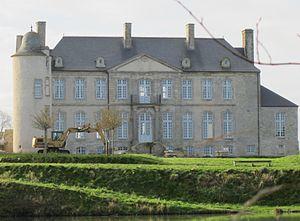
Château de Sébeville (18e) This building is indexed in the Base Mérimée, a database of architectural heritage maintained by the French Ministry of Culture,
Cet article recense les monuments historiques situés dans l'arrondissement de Cherbourg, dans le département de la Manche.
Sébeville est une commune française, située dans le département de la Manche en région Normandie, peuplée de 34 habitants.